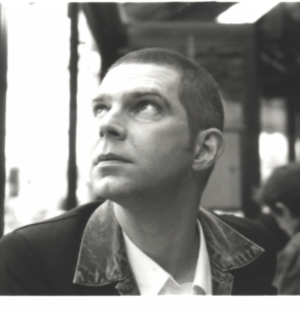
Aristide von Bienefeldt est un écrivain néerlandais né le 24 octobre 1964 et mort le 15 janvier 2016.